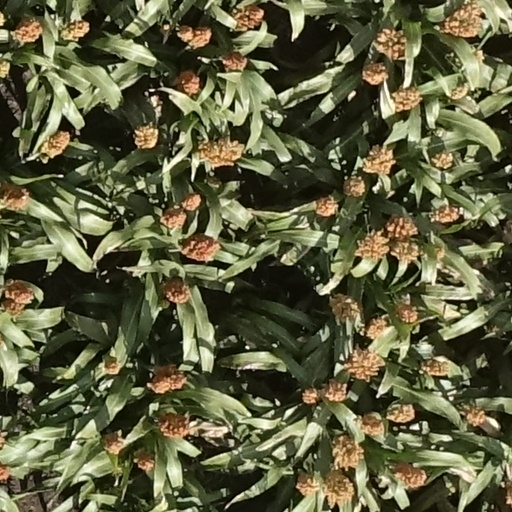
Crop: sorghum